Jurassic World: Fallen Kingdom

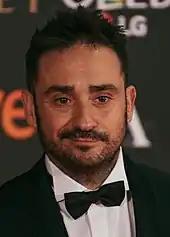
Director J. A. Bayona

During early conversations about the 2015 film "Jurassic World", executive producer Steven Spielberg told director Colin Trevorrow that he was interested in having several more films made. Trevorrow said in 2014 that they wanted to create something "less arbitrary and episodic" that could possibly "arc into a series that would feel like a complete story". Trevorrow also said he would direct the sequel if asked, but later decided against this, saying he would be involved "in some way, but not as director". He felt that other directors could bring different qualities to future films.